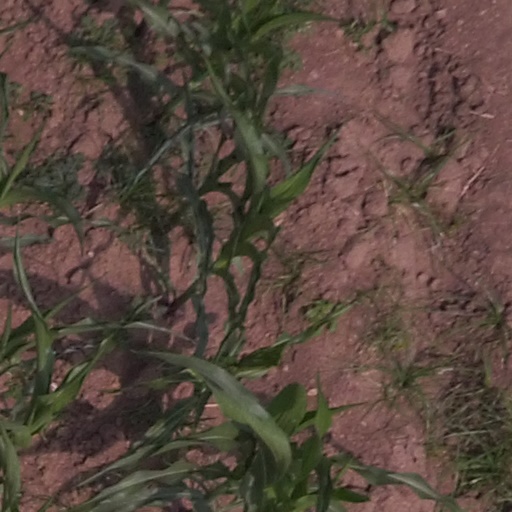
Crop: maize; corn